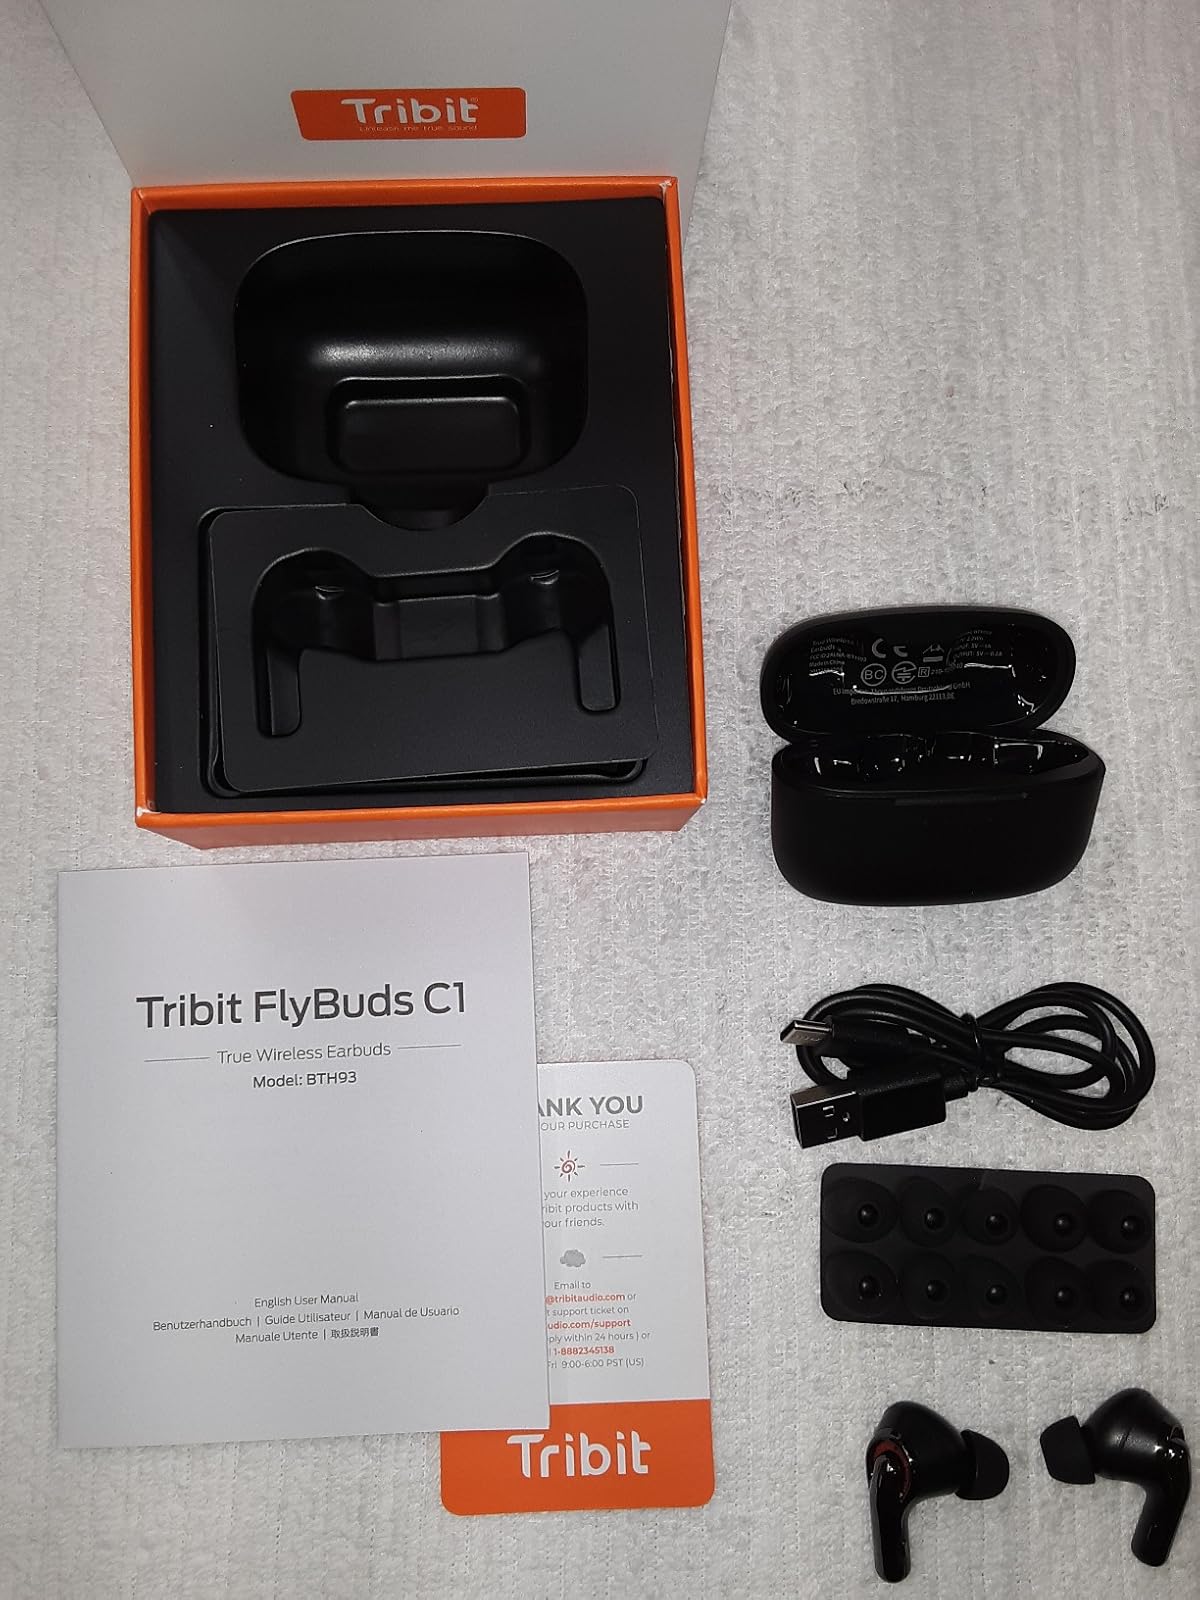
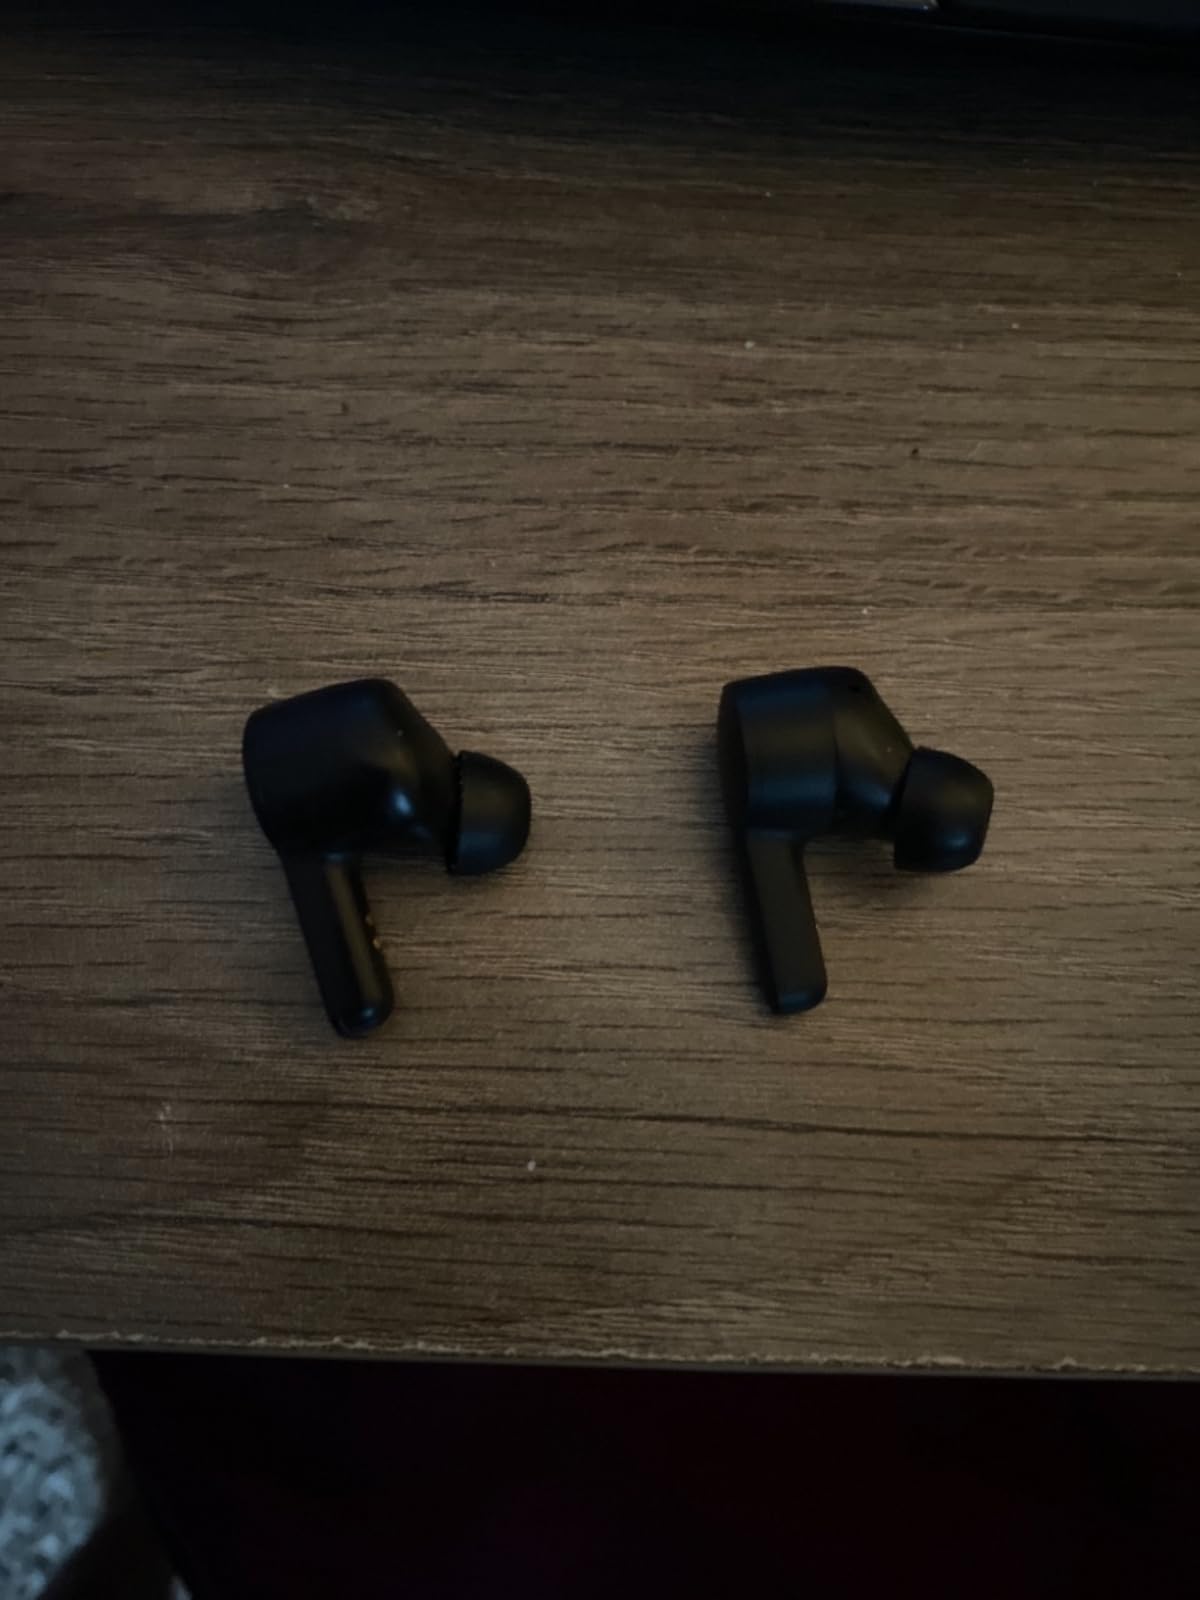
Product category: earbuds
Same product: no